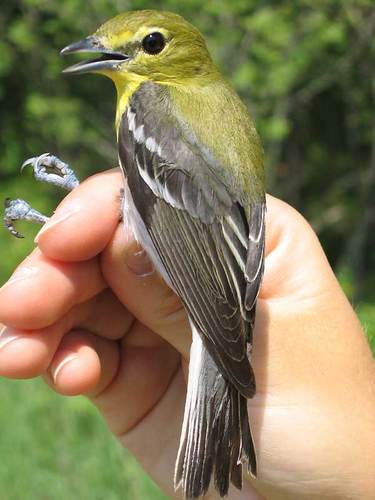
this bird has a vibrant yellow throat and superciliary area, a light green crown and back, and dark gray across its wings.
compared to the small size of this bird it has a large pointed beak, very large eyes, and is a yellow coloring minus wings and tail which are a type of mouse brown and white.
a small gray bird with white wingbars and a yellowish tint on its back and head.
this small bird has gray wings, a yellow head and back and a short black bill
this bird is yellow, black, and white in color with a black beak, and yellow eye rings.
this bird has wings that are grey and has a yellow body
this bird has a belly that is white with a yellow throat
this bird has wings that are grey and has a yellow belly
this bird is white, yellow, and gray in color, with a black beak.
this bird is black with green and has a very short beak.
Species: Yellow Throated Vireo